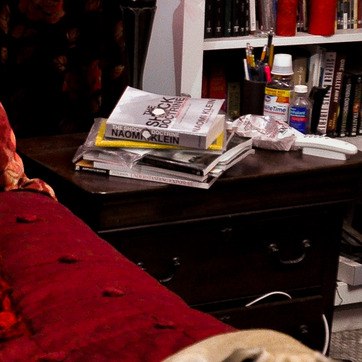
Material: paper